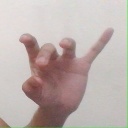
अक्षर: ओ